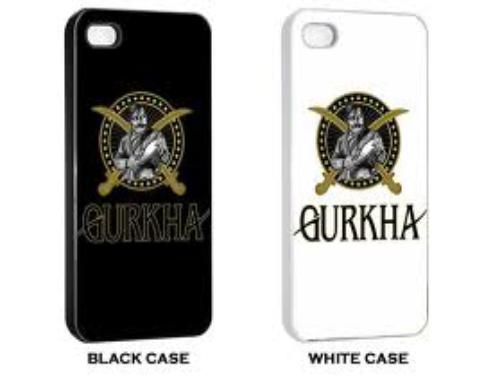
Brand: Gurkha-1
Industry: Others